MAREA

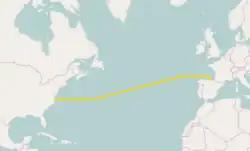
The MAREA cable connects the United States and Spain

MAREA is a 6,605 km (4,104 miles) long transatlantic communications cable connecting the United States with Spain. It is owned and funded by Microsoft and Facebook, but constructed and operated by Telxius, a subsidiary of the Spanish telecom company Telefónica, it is the "highest-capacity submarine cable in the world" with a system design capacity of 200 terabits per second as of 2019.